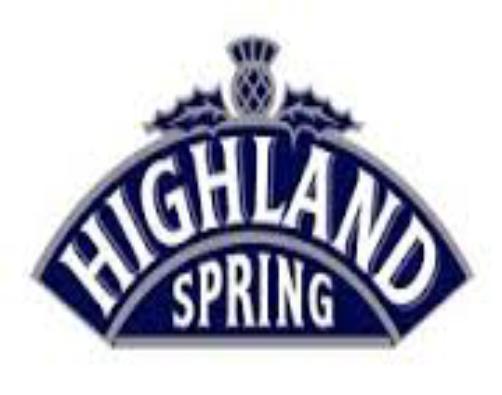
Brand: Highland Spring
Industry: Food